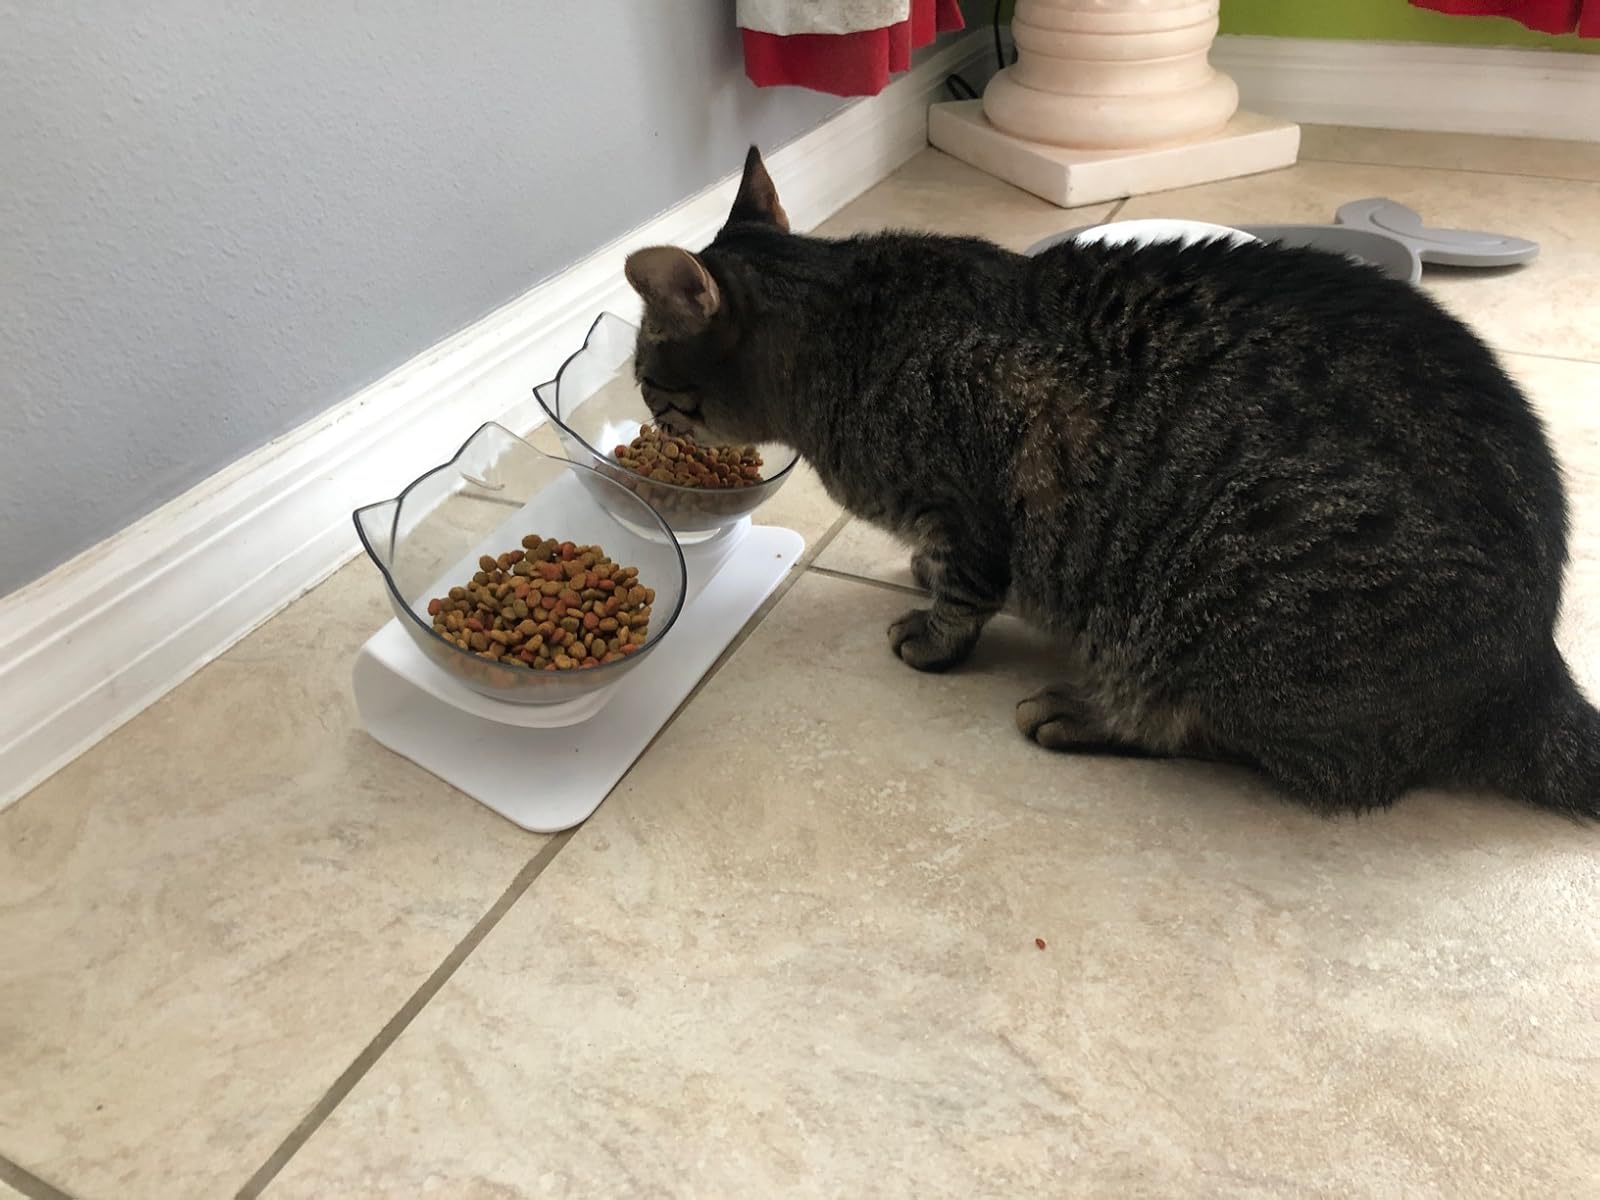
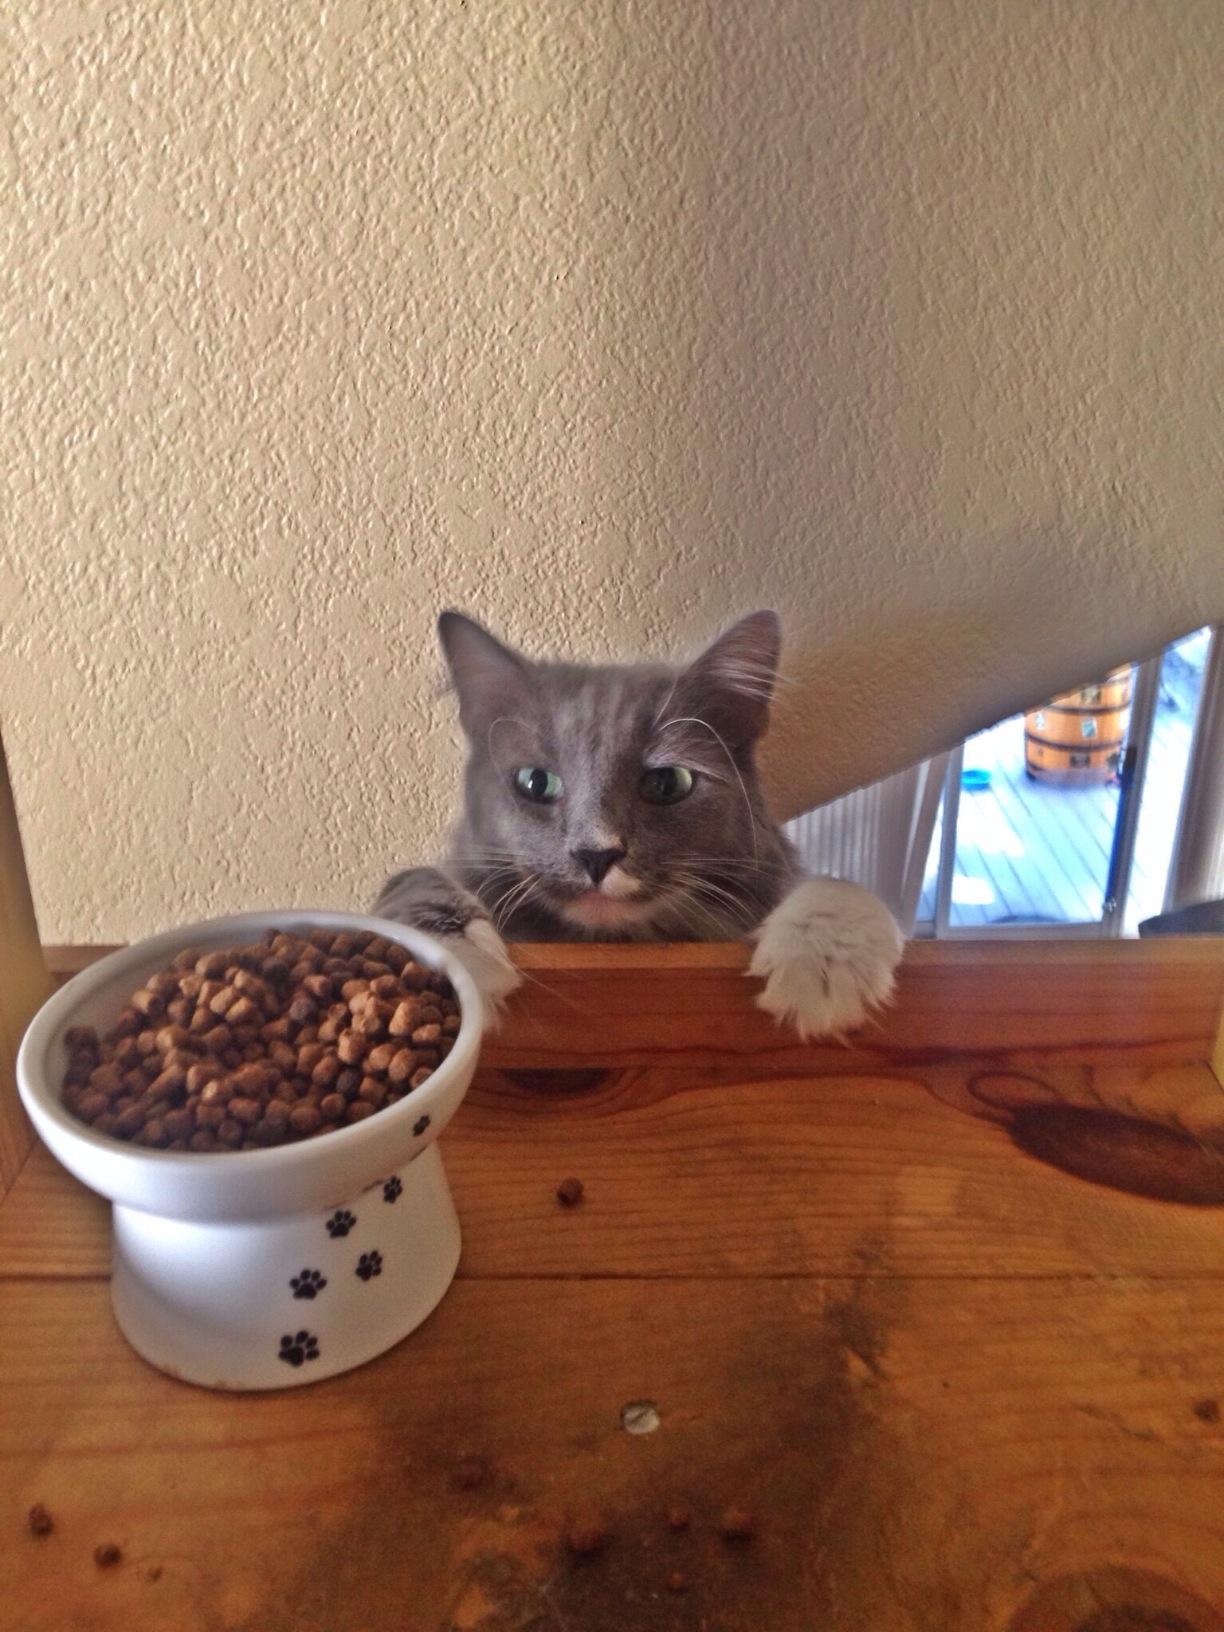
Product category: items_bowl
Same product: no